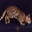
Label: cat